James F. Bockelman

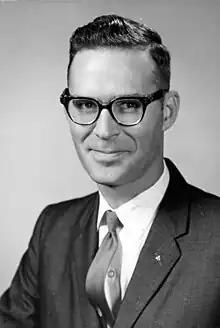
Bockelman in 1966

James F. Bockelman (born June 7, 1934) is an American politician. He served as a Democratic member of the Florida House of Representatives. Bockelman was born in Chicago, Illinois. He attended Texas Western College. Bockelman served in the Florida House of Representatives from 1965 to 1966.